Matt Sherman (lawyer)

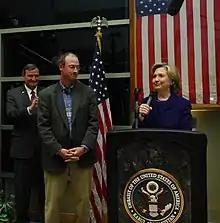
Secretary Hillary Clinton presents the Department of State Award for Heroism to Matthew T. Sherman in Kabul, Afghanistan. November 18, 2009

In previous assignments with the United States government, Sherman has served as a senior advisor to the Department of State and Defense. In 2011 Sherman completed a 27-month tour in Afghanistan with the Department of State. In 2010 and 2011 he was the chief civilian advisor in the Kabul based Strategic Advisory Group, serving under General Stanley McChrystal and subsequently General David Petraeus. In 2009, Sherman was the Senior Civilian Representative in Logar and Wardak provinces of Afghanistan. In November 2009, he was presented the Department of State Award for Heroism by Secretary Hillary Clinton for assisting in the rescue of wounded American soldiers following an ambush in Afghanistan.